Nepal

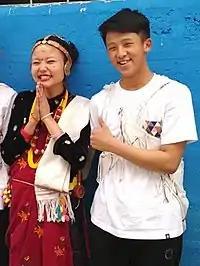
A Magar couple

Nepal pursues a policy of "balanced relations" with the two giant immediate neighbours, India and China; the 1950 Treaty of Peace and Friendship with India provides for a much closer relationship. Nepal and India share an open border with free movement of people, religious, cultural and marital ties. India is Nepal's largest trading partner, which it depends upon for all of its oil and gas, and a number of essential goods. Nepalis can own property in India, while Indians are free to live and work in Nepal. Relations between India and Nepal, though very close, have faced difficulties stemming from territorial disputes, economics, and the problems inherent in big power-small power relations. Nepal established diplomatic relations with the People's Republic of China on 1 August 1955, and signed the Treaty of Peace and Friendship in 1960; relations since have been based on the Five Principles of Peaceful Coexistence. Nepal maintains neutrality in conflicts between China and India. It remains firmly committed to the One China Policy and is known to curb anti-China activities from the Tibetan refugees in Nepal. Citizens of both countries can cross the border and travel as far as 30 km without a visa. China is viewed favourably in Nepal owing to the absence of any border disputes or serious interference in internal politics, coupled with its assistance in infrastructure development and aid during emergencies; favourability has increased since China helped Nepal during the 2015 economic blockade imposed by India. Subsequently, China granted Nepal access to its ports for third-country trade, and Nepal joined China's Belt and Road Initiative.